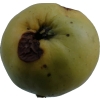
Label: Apple 13